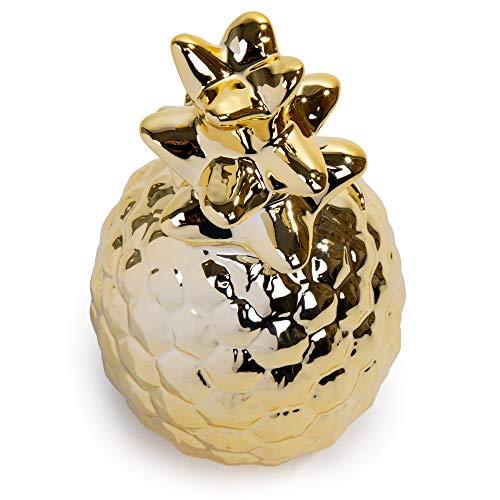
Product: CTG Cute Ceramic Pineapple Money Bank, 3.5 x 6.5 inches, Gold
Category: Toys & Games | Novelty & Gag Toys
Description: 5H in dimensions.
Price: $12.99
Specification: ProductDimensions:3.5x3.5x6.5inches|ItemWeight:10.2ounces|ShippingWeight:10.4ounces(Viewshippingratesandpolicies)|Manufacturer:CTGBrands|ASIN:B07DG3J65V|Itemmodelnumber:65700